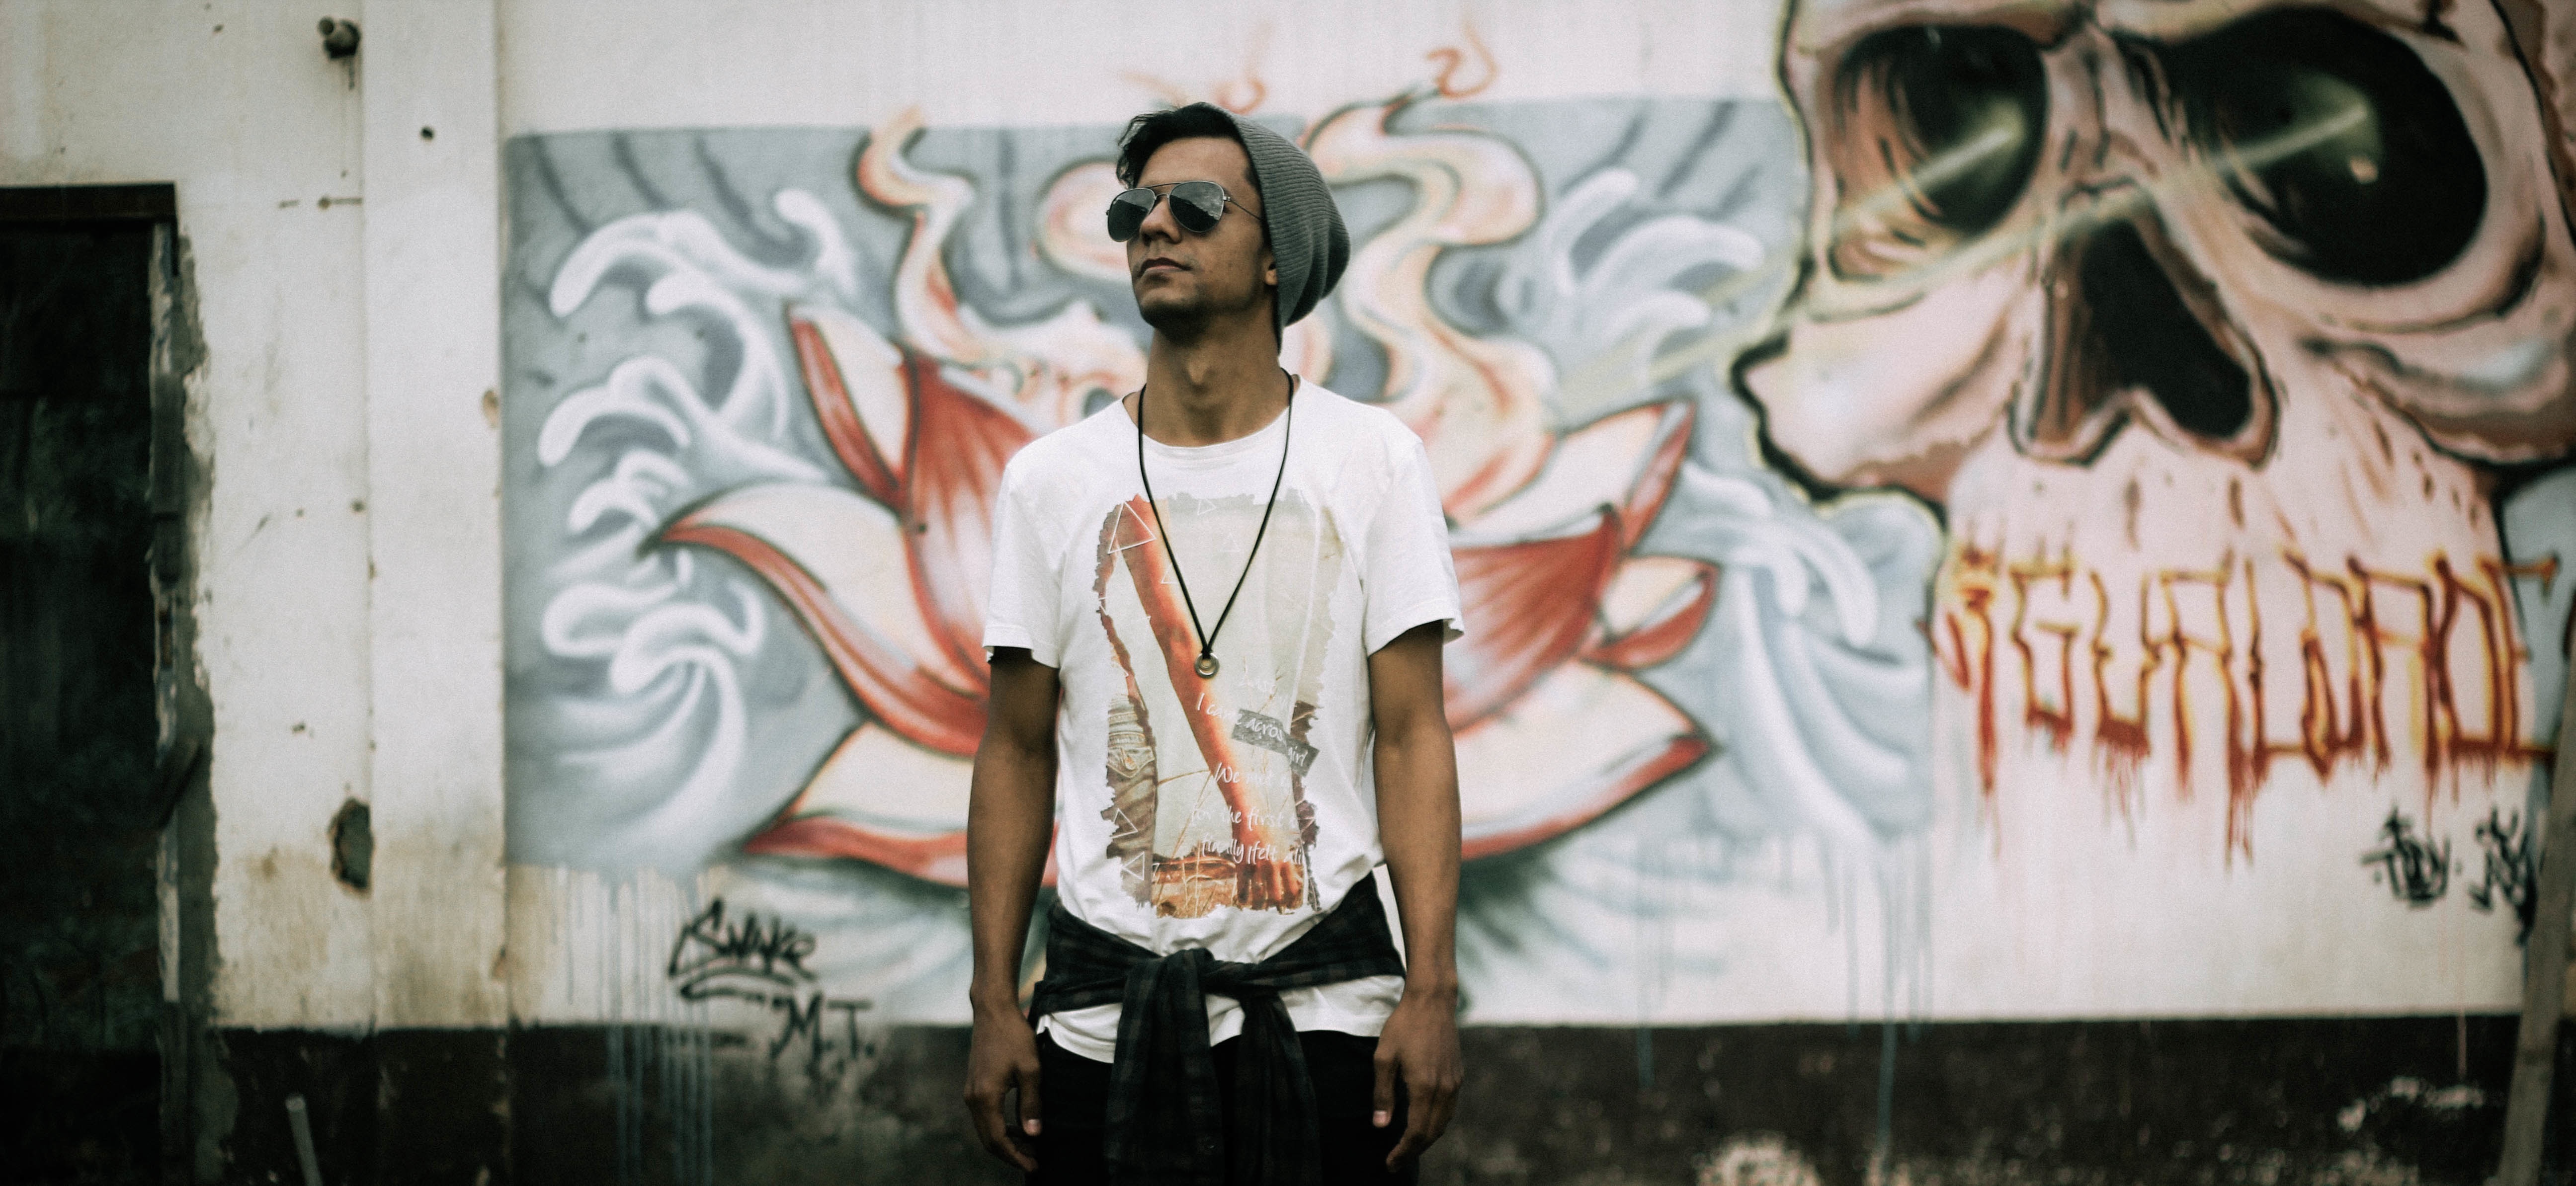
girl, street art, art, mural